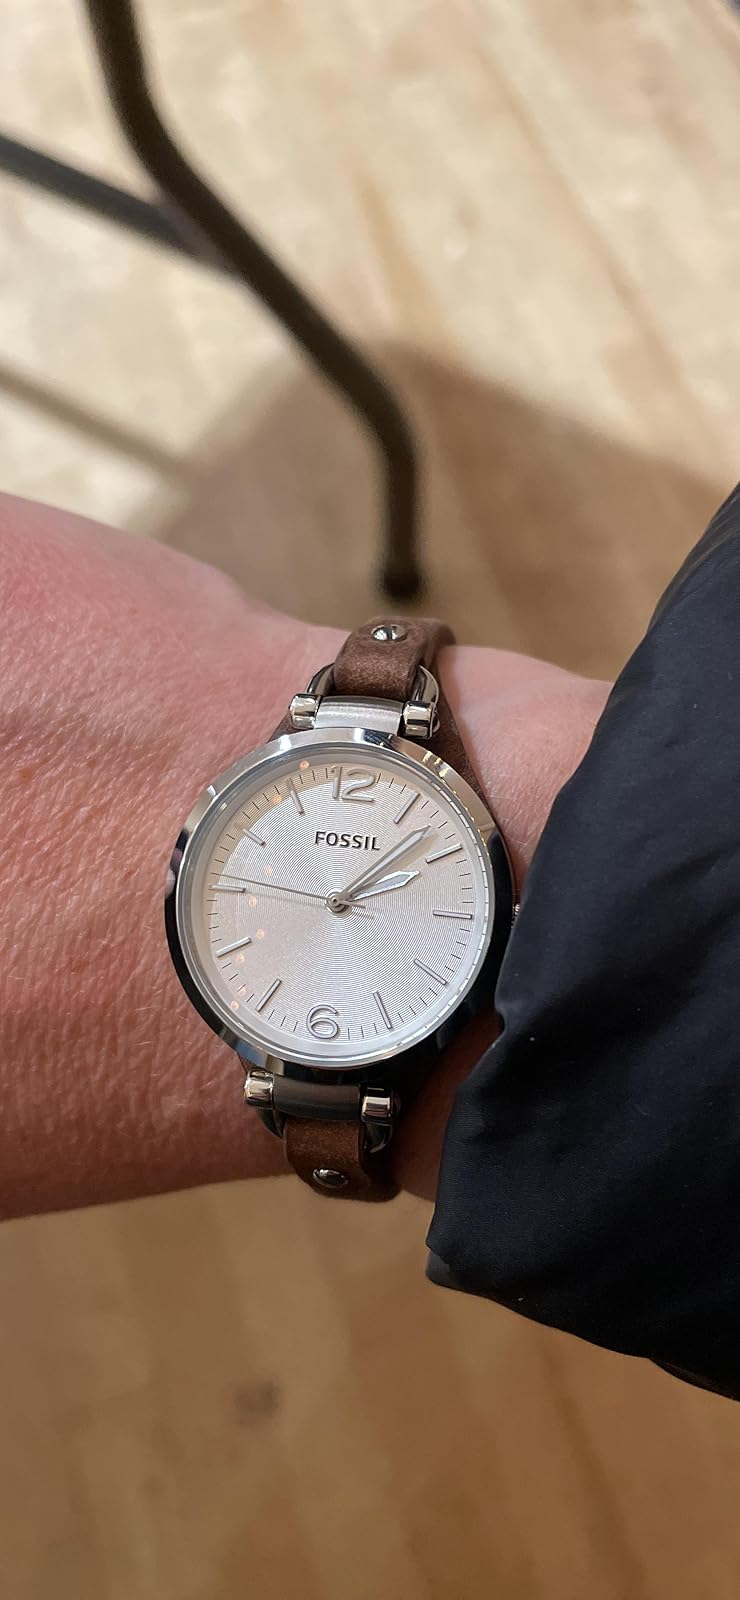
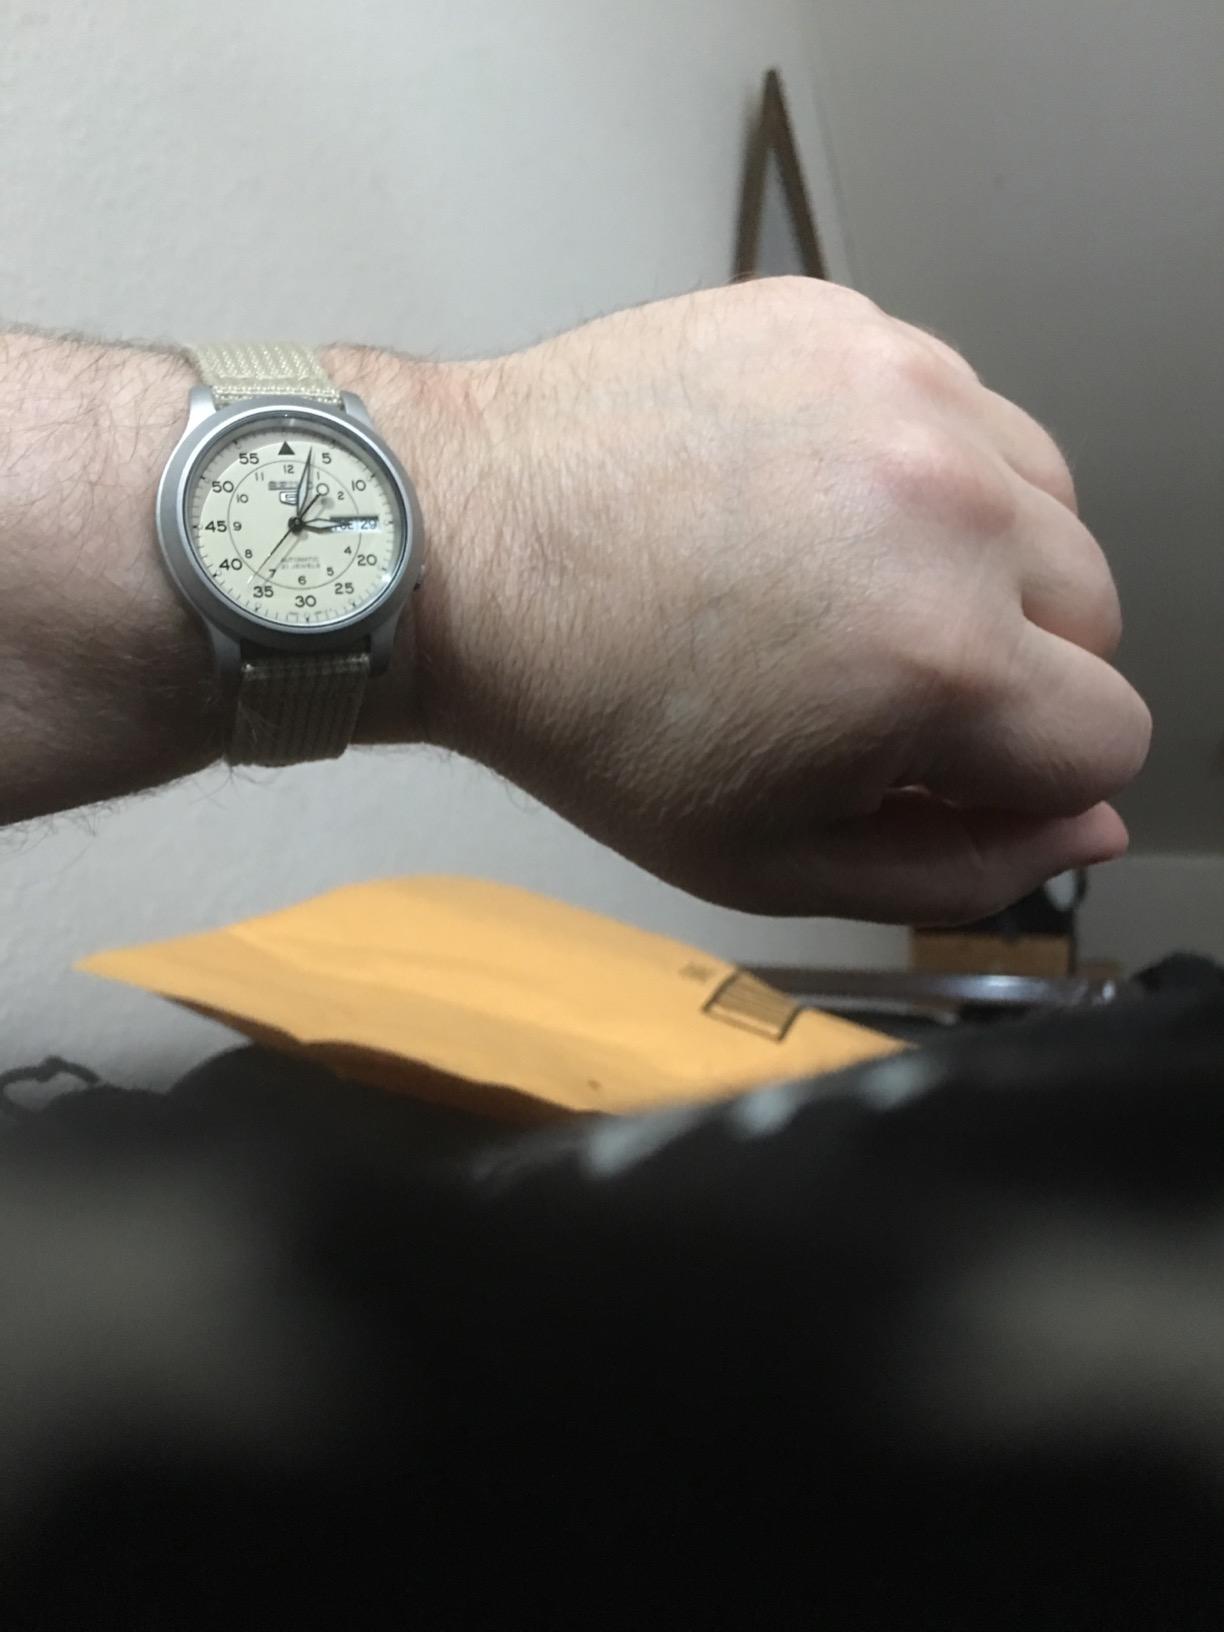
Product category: accessories_watch
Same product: no